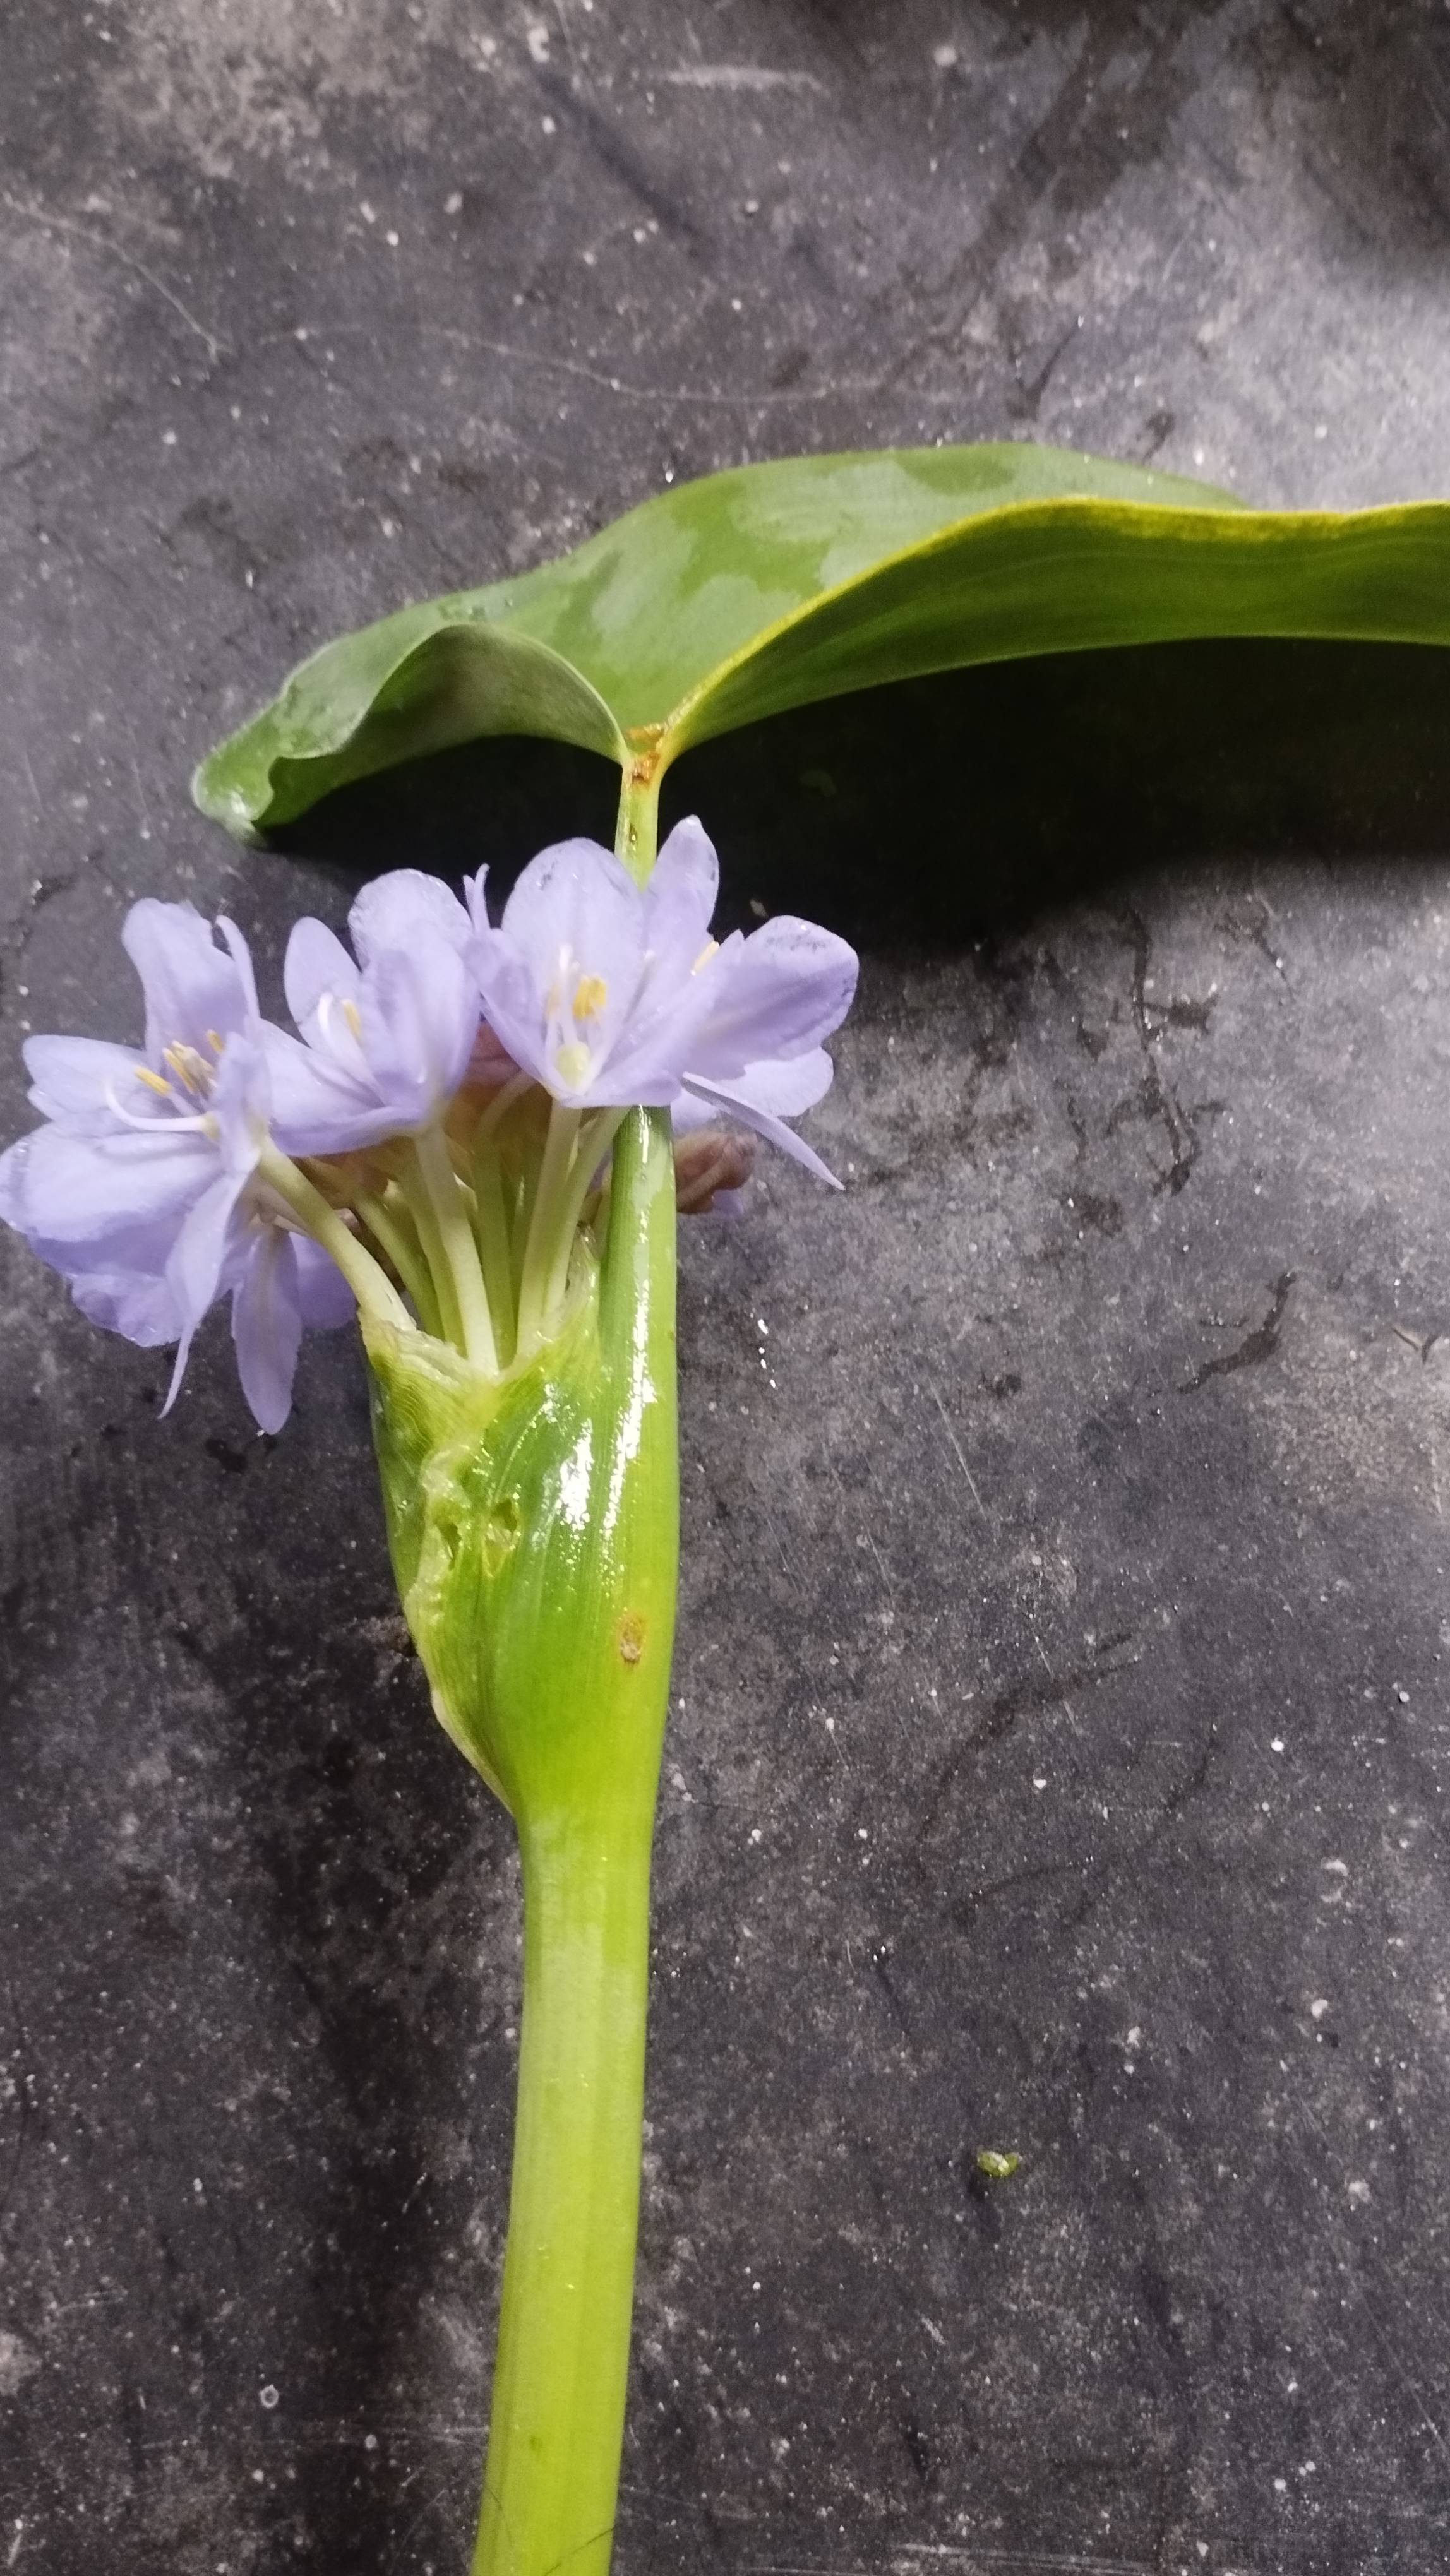
Species: Heartleaf False Pickerelweed (Monochoria korsakowii)